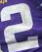
Number: 2